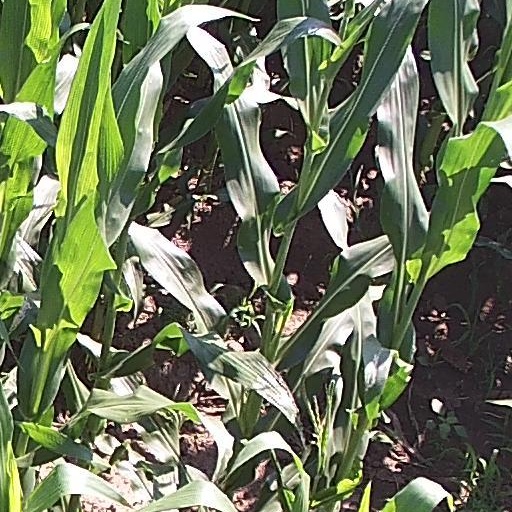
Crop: maize; corn